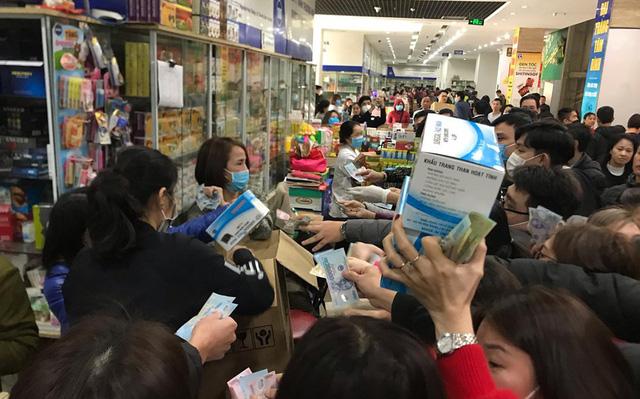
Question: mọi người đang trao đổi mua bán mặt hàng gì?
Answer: mọi người đang trao đổi mua bán mặt hàng khẩu trang y tế